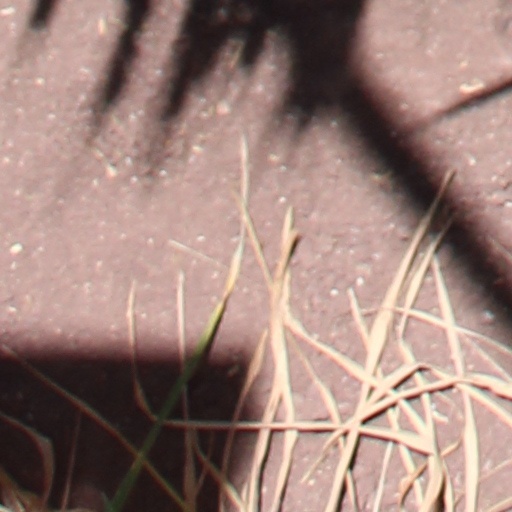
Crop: wheat